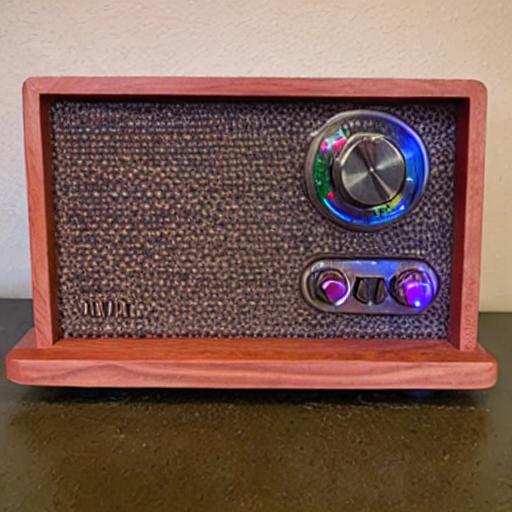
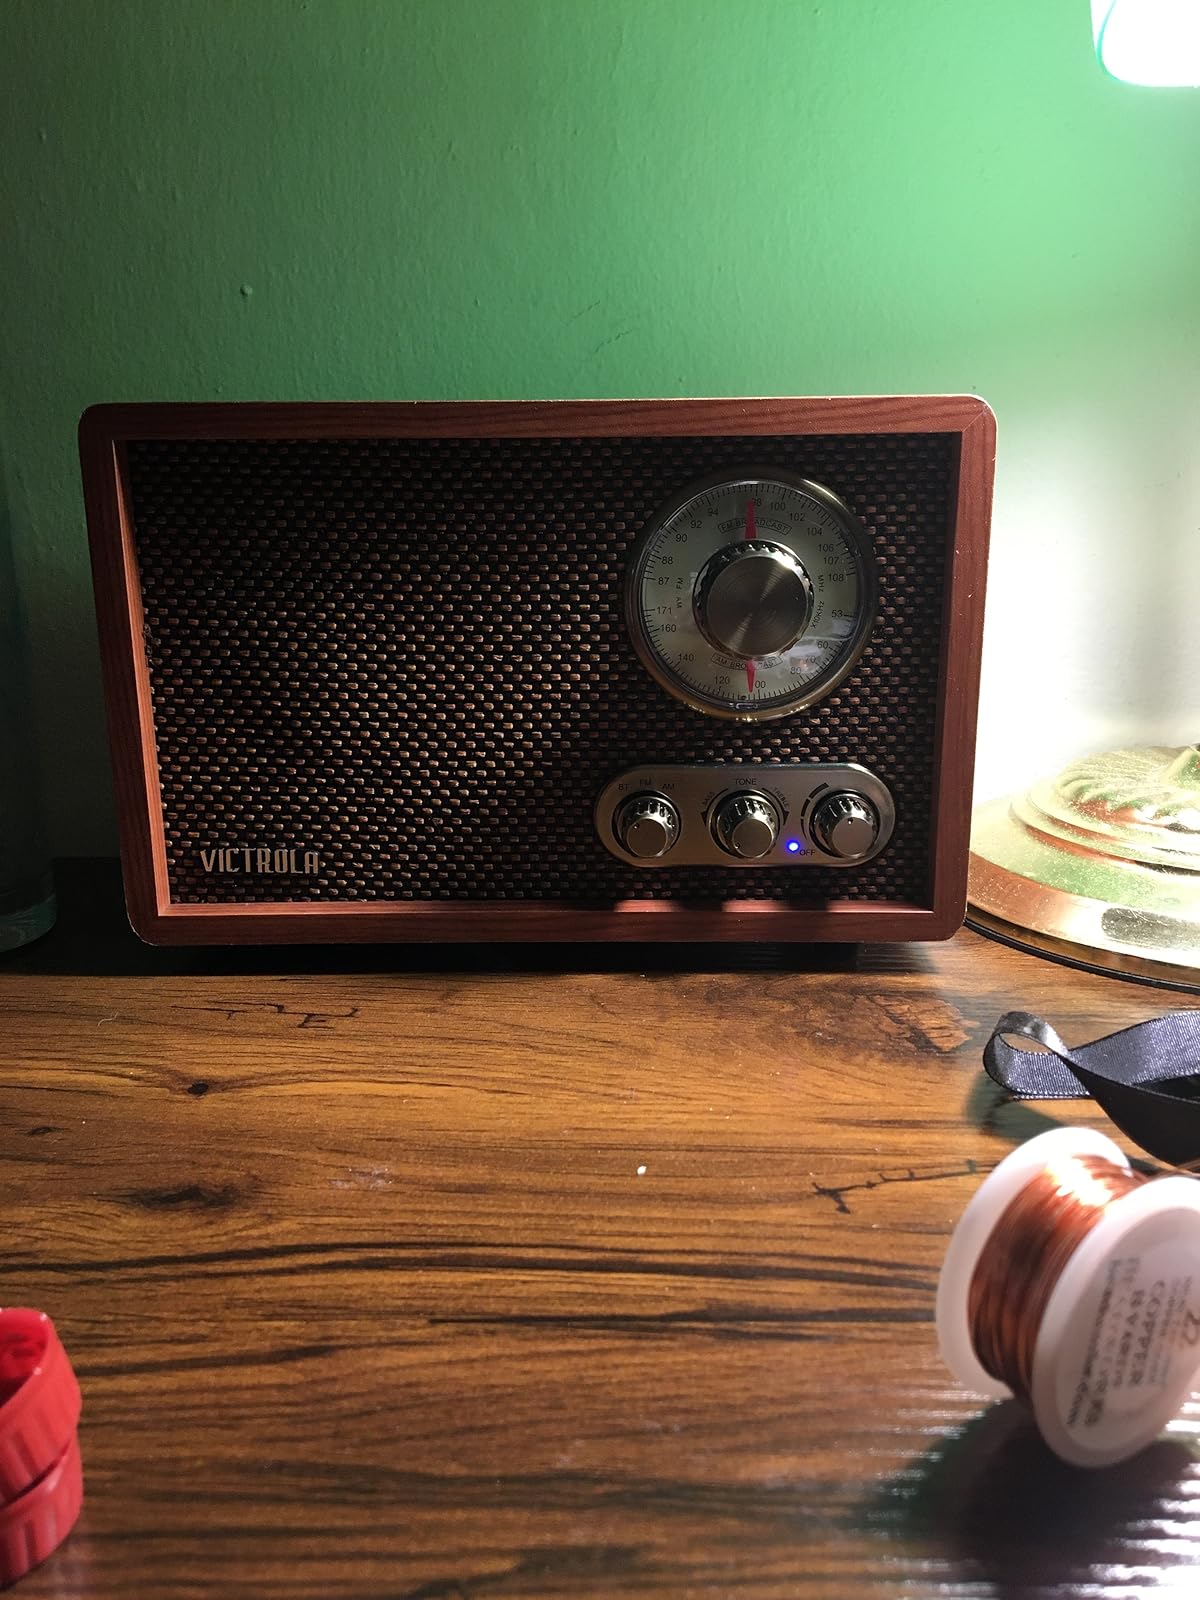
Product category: radio
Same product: no